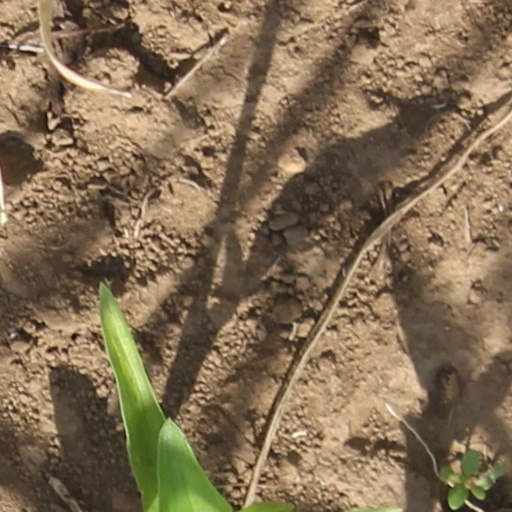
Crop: wheat